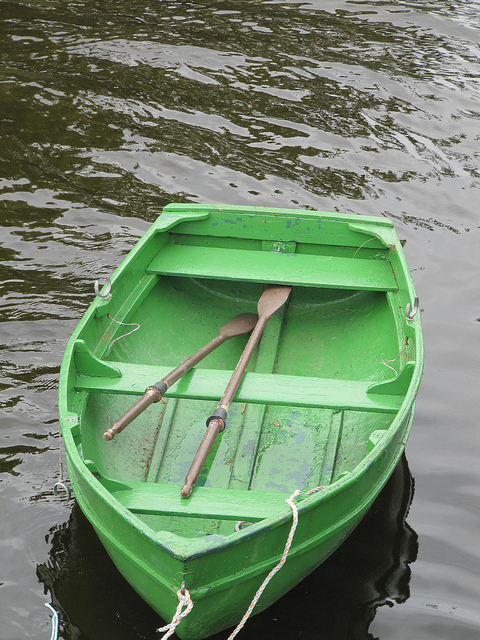
A green boat with paddles sitting empty on the water

A small green boat with oars on the water.

Small light green row boat in water such as a lake or pond.

A green row boat and oars in the water.